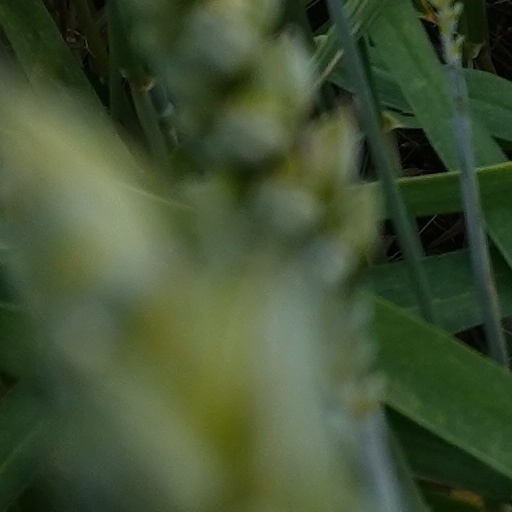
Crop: wheat